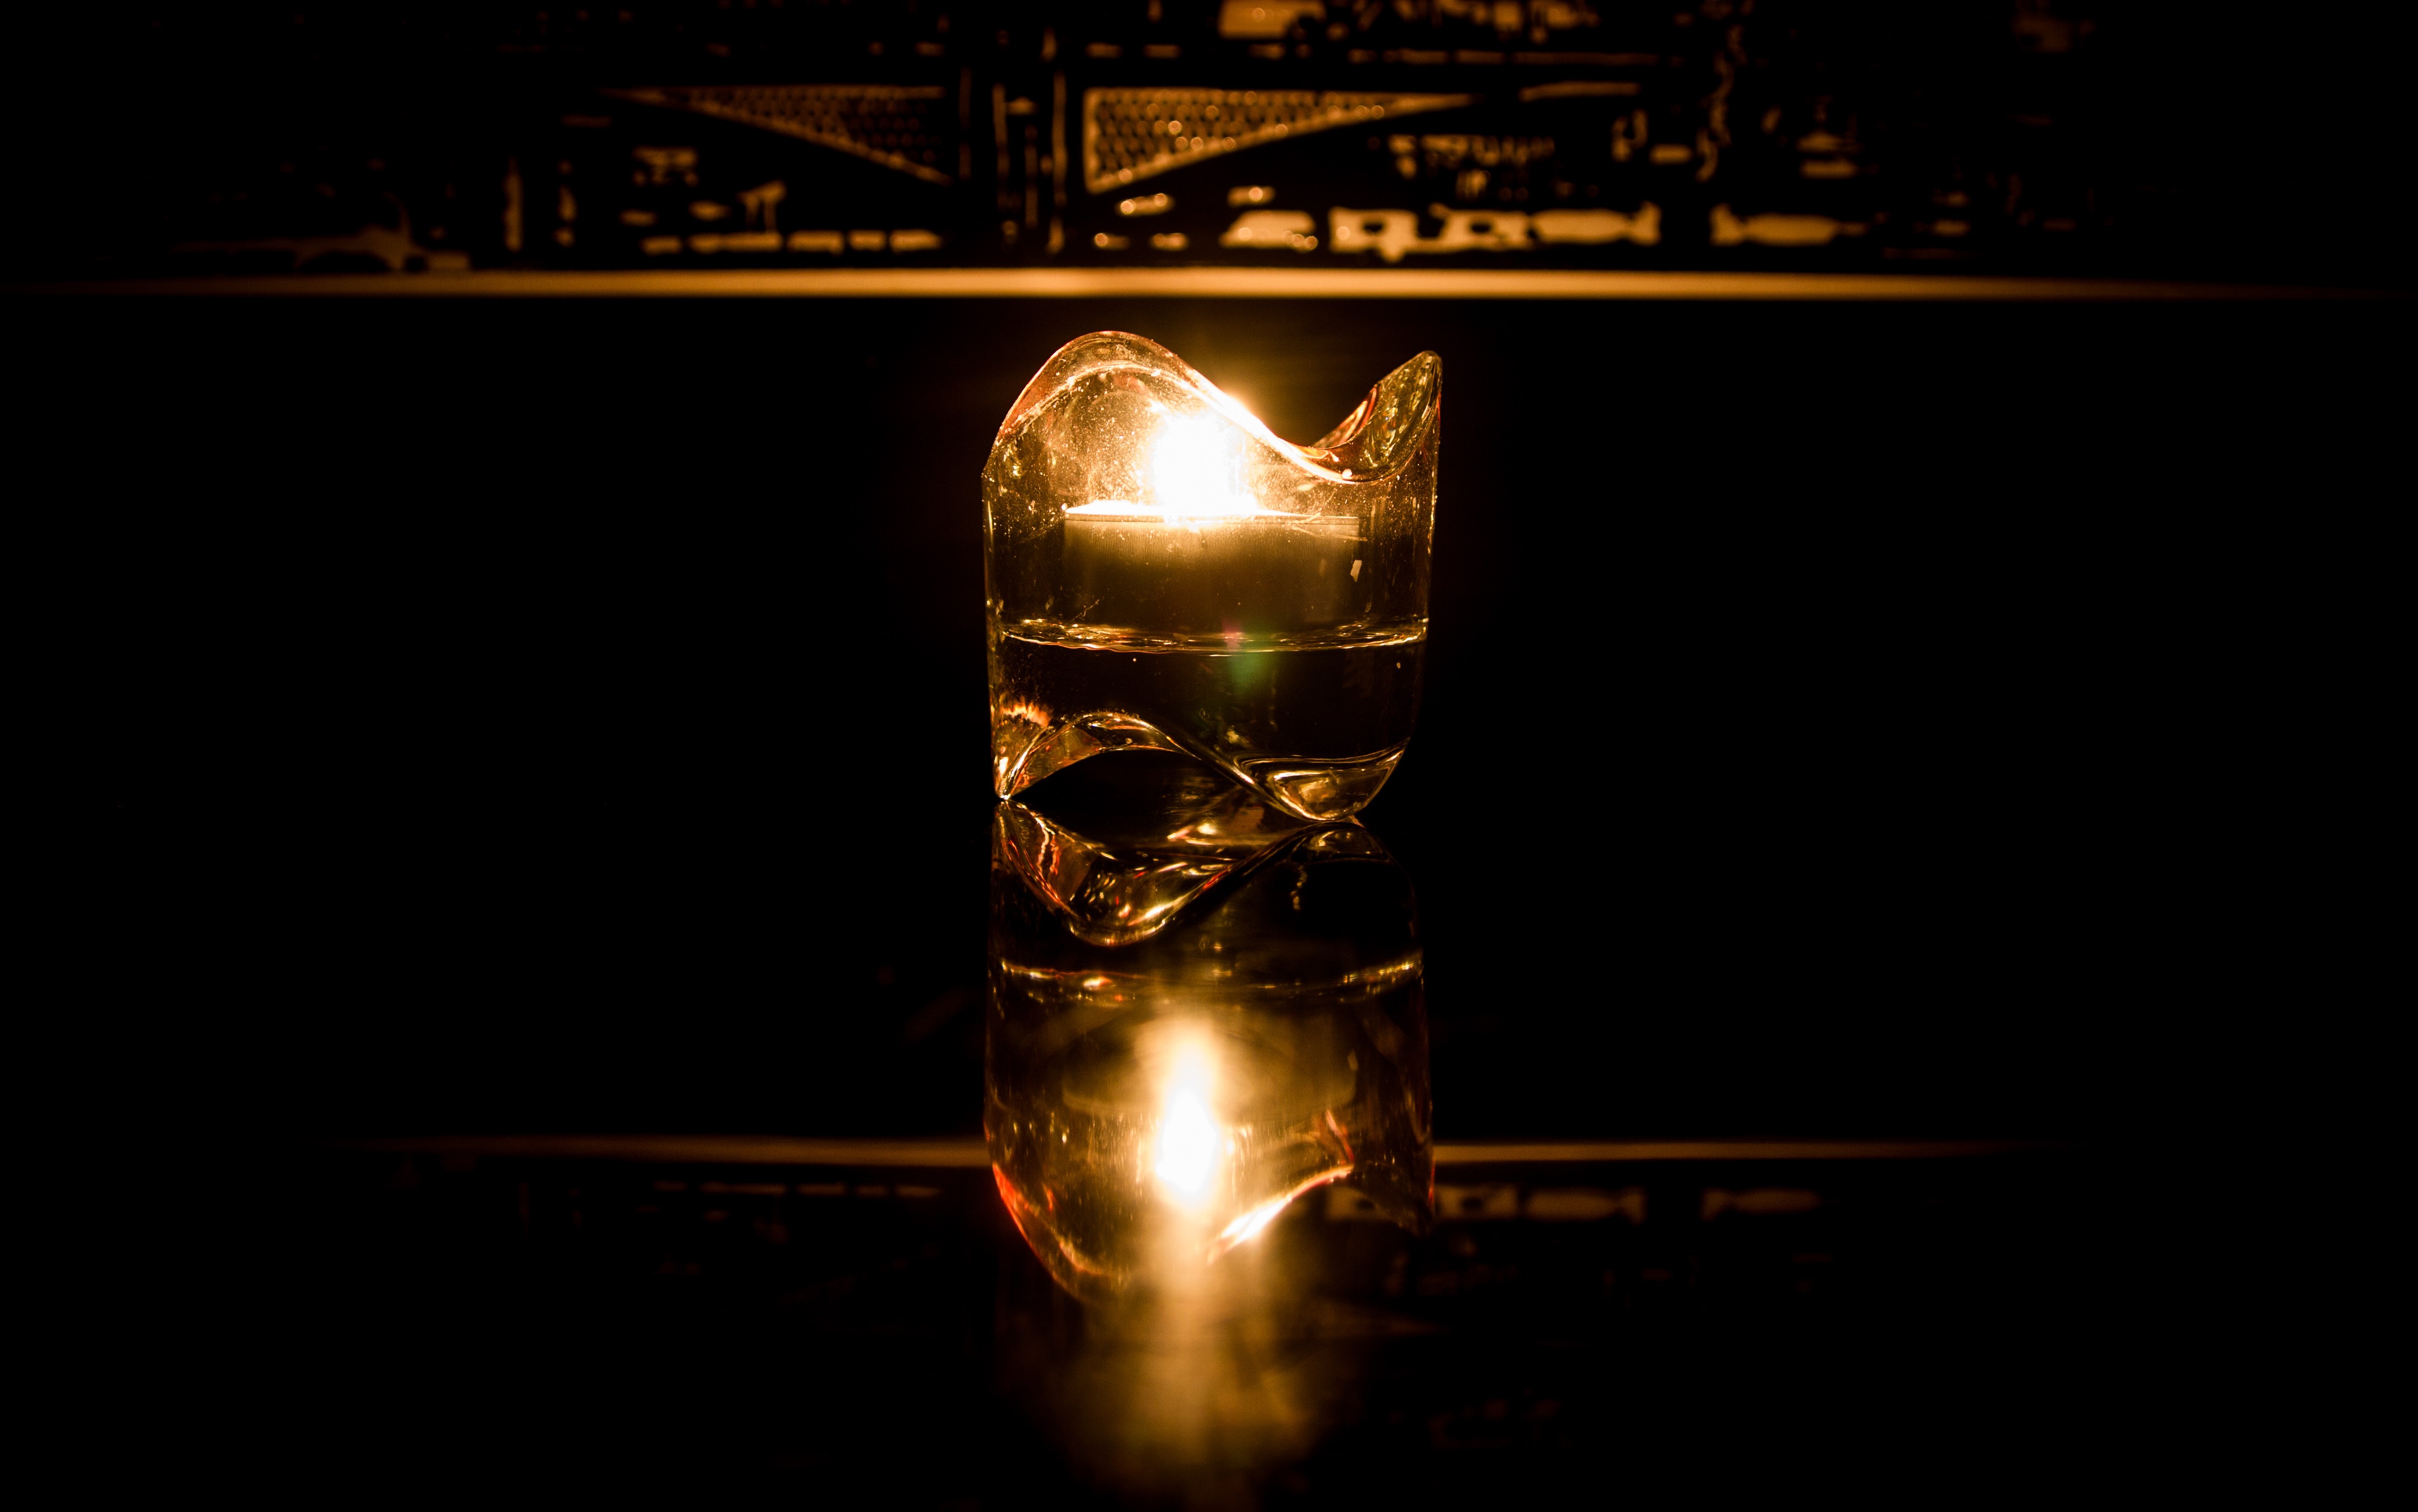
light, night, glass, moody, atmosphere, relax, fire, darkness, candle, lighting, lights, candles, decorations, flames, holders, coziness, screenshot, computer wallpaper